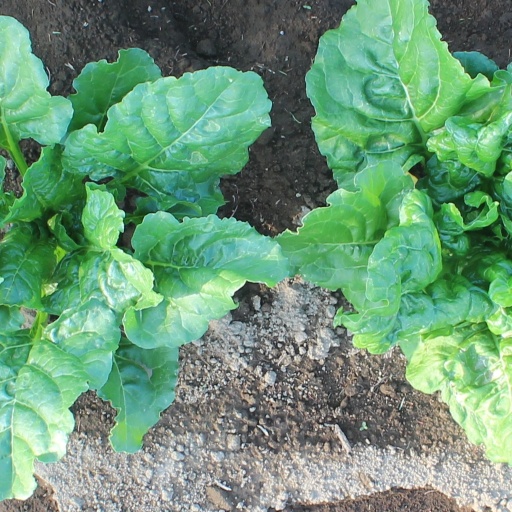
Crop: sugar beet